Quiet Power

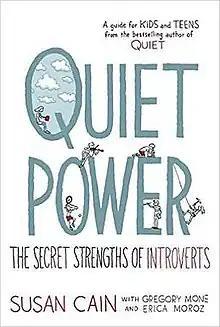

Quiet Power: The Secret Strengths of Introverts is a 2016 non-fiction book written by Susan Cain with Gregory Mone and Erica Moroz, and illustrated by Grant Snider.